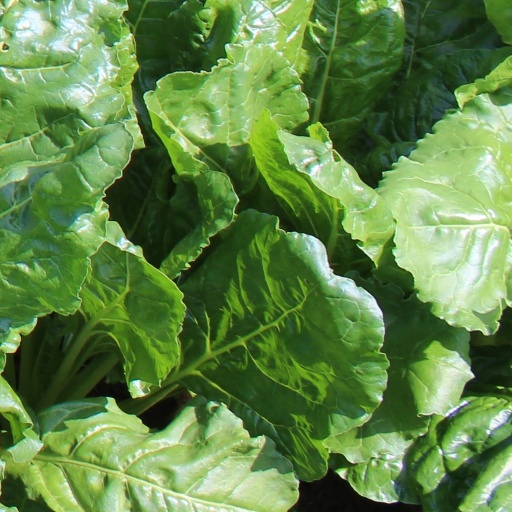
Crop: sugar beet